Marquess of Aberdeen and Temair

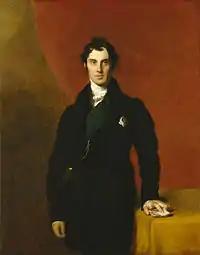
"Portrait of Lord Aberdeen" by Thomas Lawrence, 1830. The Fourth Earl when serving as Foreign Secretary.

The third earl was succeeded by his grandson, the fourth Earl, who was the eldest son of George Gordon, Lord Haddo. On 1 June 1814 he was created Viscount Gordon, of Aberdeen in the County of Aberdeen, in the Peerage of the United Kingdom, which entitled him to an automatic seat in the House of Lords. Lord Aberdeen was a distinguished diplomat and statesman and served as Foreign Secretary from 1828 to 1830 and from 1841 to 1846 and as Prime Minister of the United Kingdom from 1852 to 1855. Aberdeen married firstly Lady Catherine Elizabeth (1784–1812), daughter of John Hamilton, 1st Marquess of Abercorn, and assumed by Royal licence the additional surname of Hamilton in 1818.